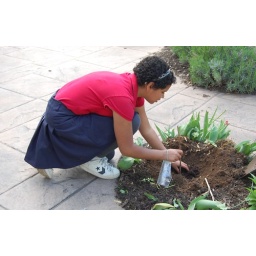
Carefully placing a new red bud tree in the reading garden at the Barberton Public Library.